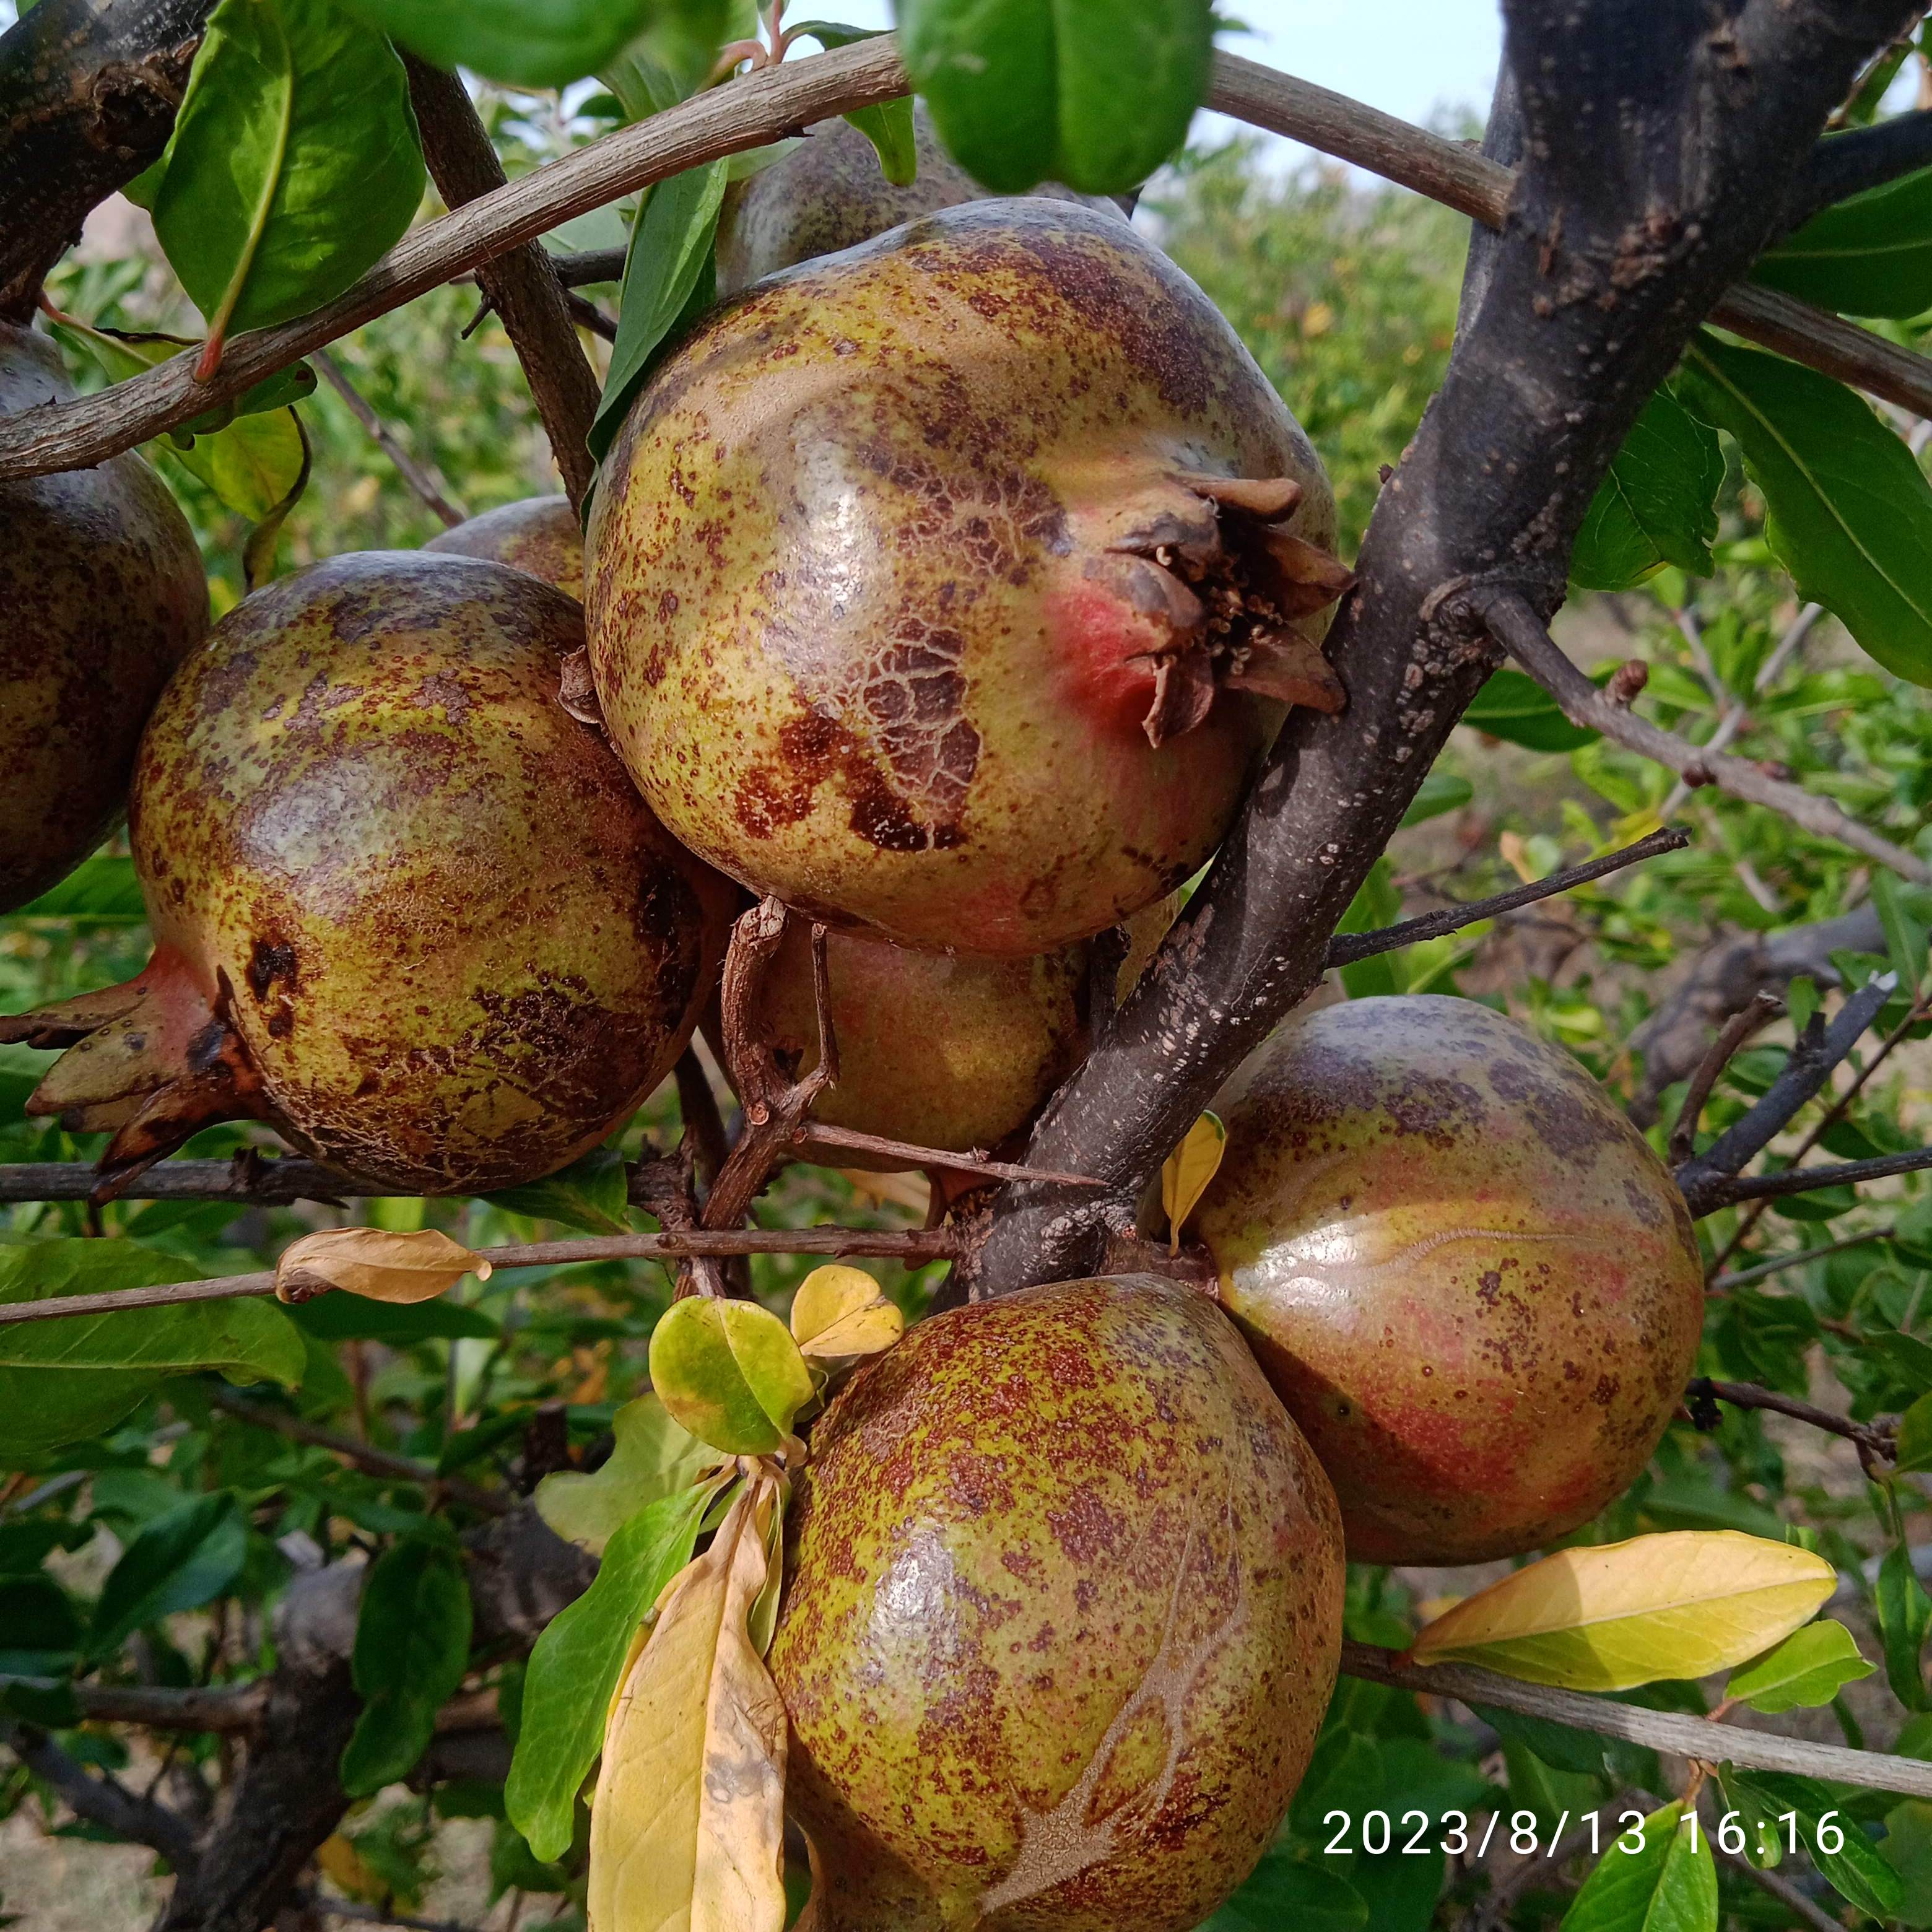
Label: Cercospora